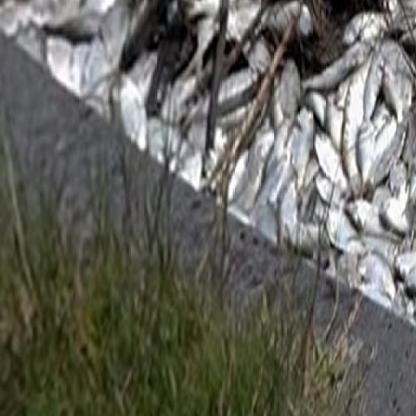
Label: trash